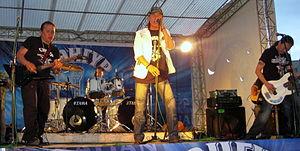
Hurd, créé tout d'abord sous le nom Skorost, est un groupe de pop metal mongol de Mongolie créé en 1987, reprenant notamment des classiques de la musique pop et folklorique mongole.